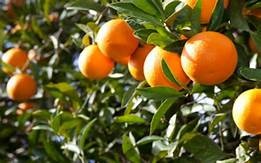
Label: mandarine